Crawford Beveridge

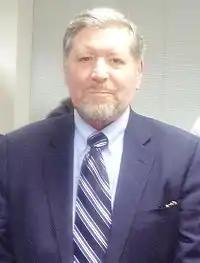
Beveridge in São Paulo, Brazil, in 2008

Crawford W. Beveridge CBE is a Scottish-American technology executive.